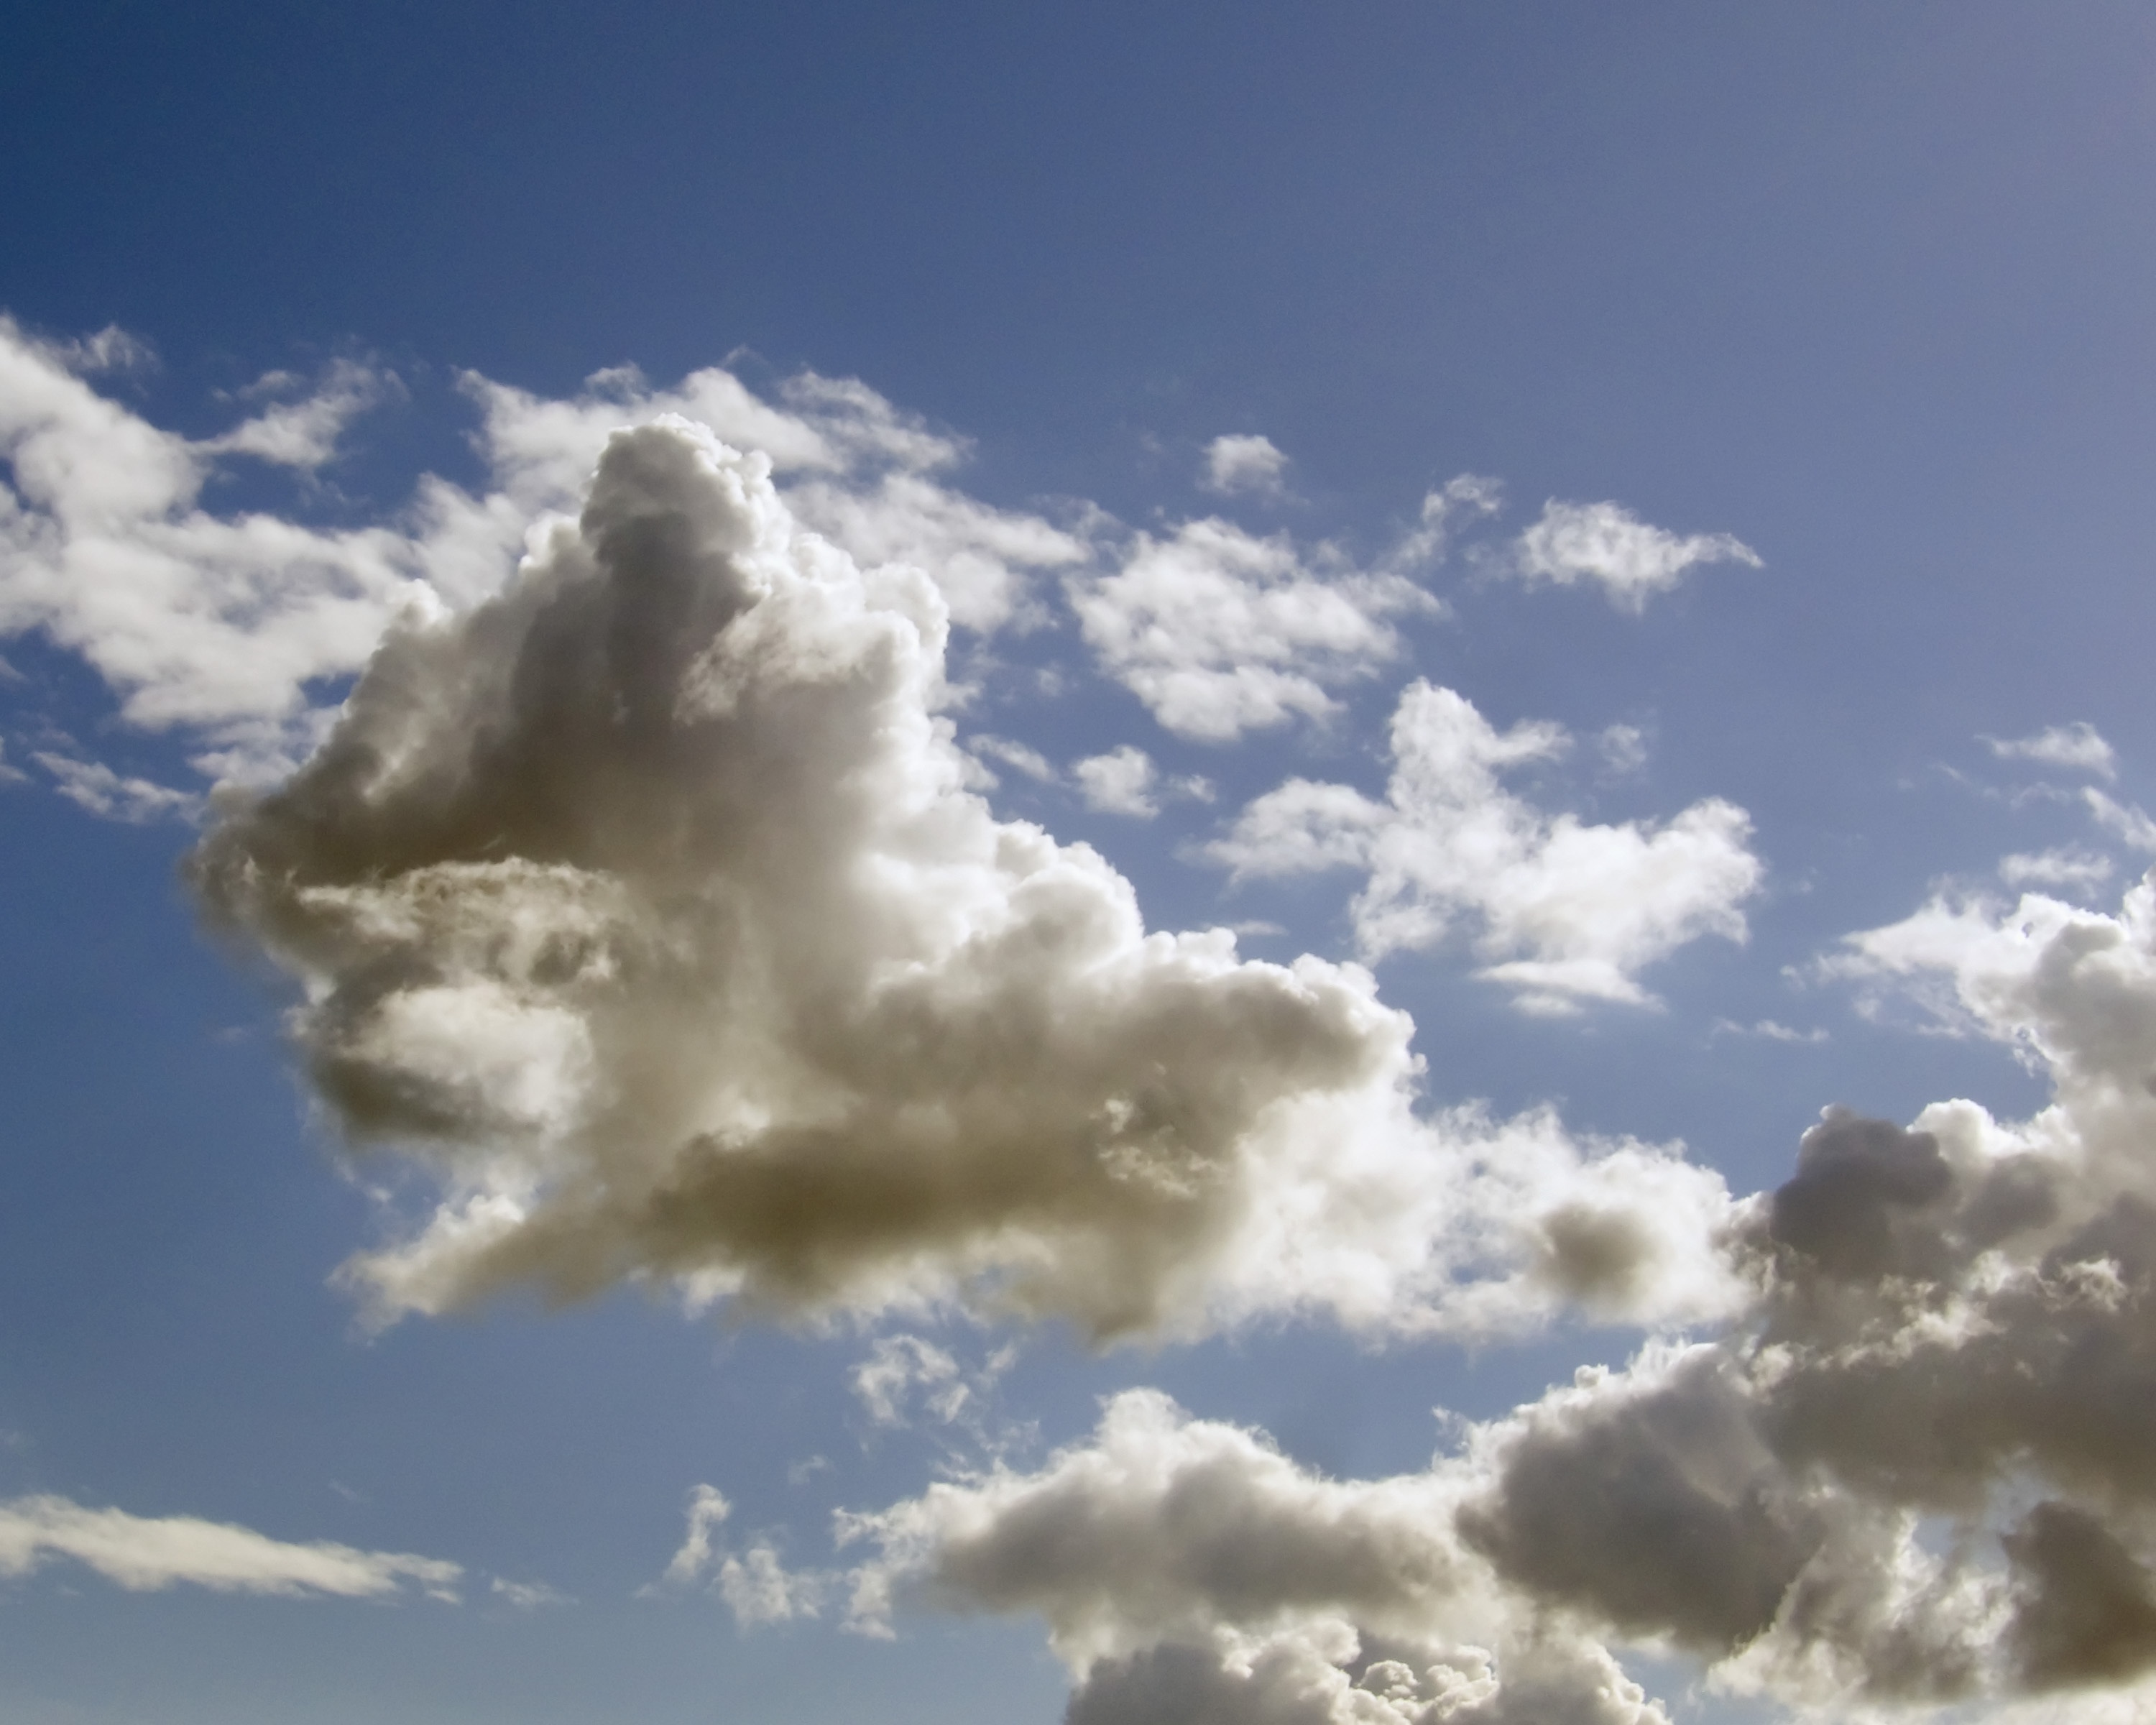
horizon, cloud, sky, sunlight, wind, atmosphere, daytime, cumulus, meteorological phenomenon, atmosphere of earth